Gibby Welch

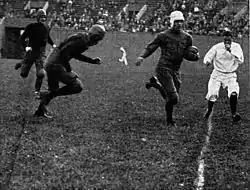
Welch (with ball) tied a Pittsburgh school record with this 105-yard kickoff return against West Virginia in 1927. Pitt won the game 40–0.

Welch also played professional football for the New York Yankees in 1928 and the Providence Steam Roller in 1929. Welch earned the princely sum of $300 per game with the Yankees — near the top of the wage scale for the era — although team finances were shaky. "They still owe me $700," he later joked. Nearlhy as important to Welch as the paycheck were the perks that came through his Yankees football uniform — he was able to meet Babe Ruth, Lou Gehrig, and other heroes of the baseball Yankees during his season in Gotham.